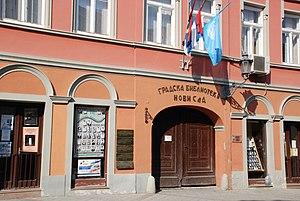
La bibliothèque municipale de Novi Sad est une bibliothèque publique située à Novi Sad, la capitale de la province autonome de Voïvodine, en Serbie. Elle a été créée le 23 septembre 1845 sous le nom de « Salle de lecture serbe de Novi Sad » et est actuellement dirigée par Dragan Kojić. En raison de sa valeur patrimoniale, le bâtiment dans lequel est installée la bibliothèque centrale est inscrit sur la liste des monuments culturels protégés de la République de Serbie.